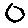
Label: 0